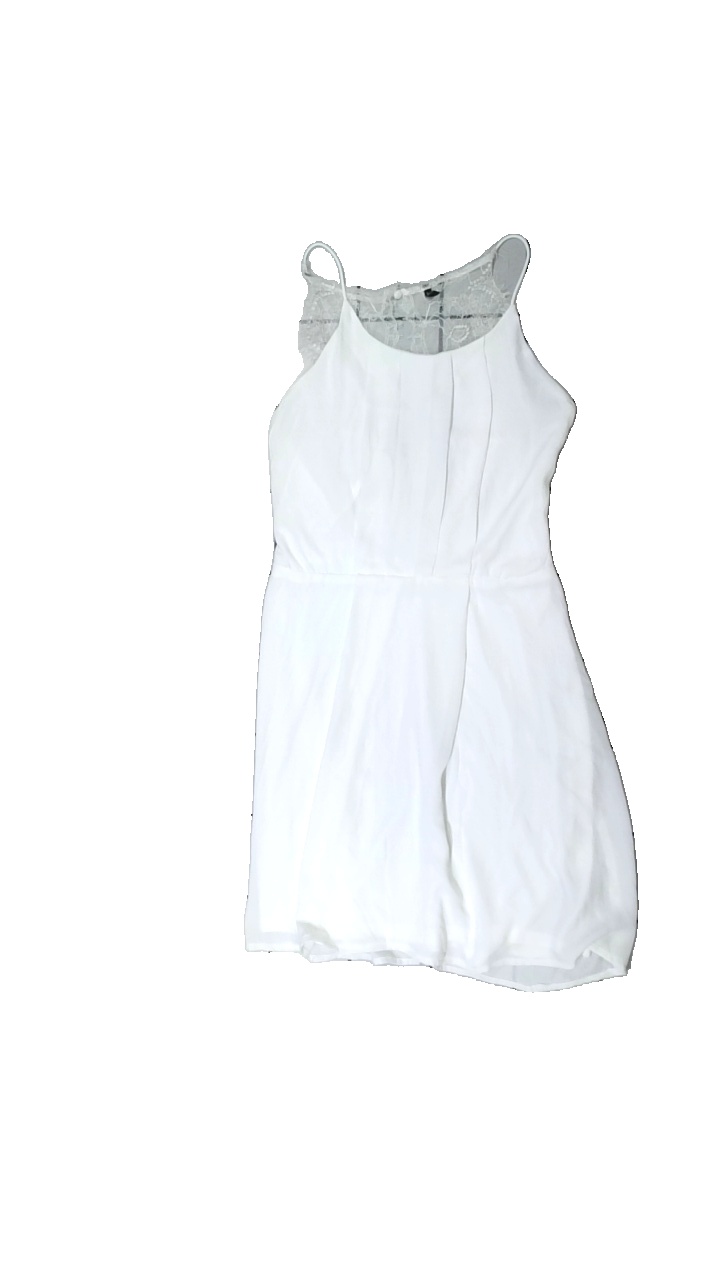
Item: Dress (Ladies)
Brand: Only
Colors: White
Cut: Loose, V-collar
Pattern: Lace
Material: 100% polyester
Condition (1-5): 2
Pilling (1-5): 3
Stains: Minor
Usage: Recycle
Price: <50